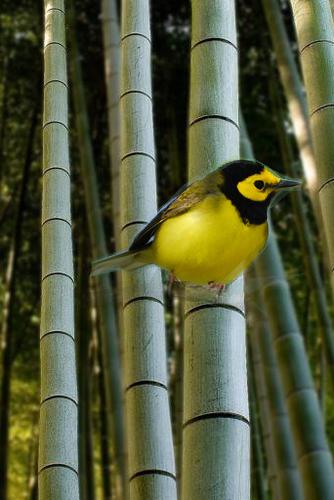
Bird species: Hooded_Warbler
Bird type: landbird
Background: land